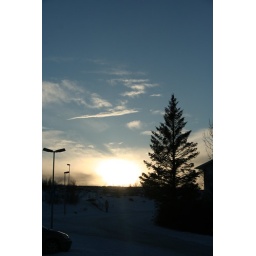
The blue in the sky the sunlight as the sun goes down and the dark tree